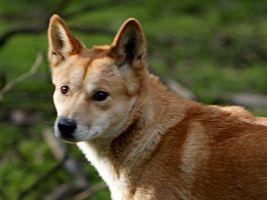
dingo